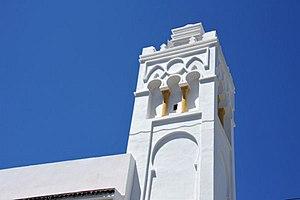
منارة مسجد علي بتشين.